Vilnius Region

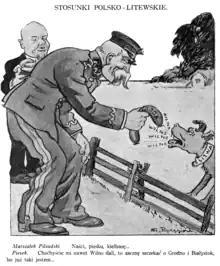
A satirical picture from interwar Polish press (around 1925–1935): a caricature of marshal Józef Piłsudski and Lithuania, criticizing Lithuanian unwillingness to compromise over Vilnius region. Marshal Piłsudski offers the sausage labelled "agreement" to the dog (with the collar labelled Lithuania); the dog barking "Wilno, wilno, wilno" replies: "Even if you were to give me Wilno, I would bark for Grodno and Białystok because this is who I am."

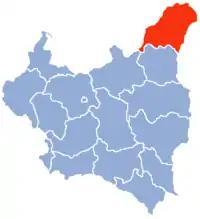
Wilno Voivodeship in interwar Poland

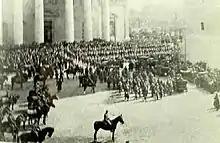
Polish Army soldiers parade in the Cathedral Square, Vilnius, 1919

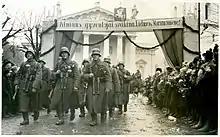
Lithuanian Army parade in the Gediminas Avenue, Vilnius, 1939

In the Middle Ages, Vilnius and its environs had become a nucleus of the early ethnic Lithuanian state, the Duchy of Lithuania, also referred to in Lithuanian historiography as a part of the Lithuania Propria, that became Kingdom of Lithuania and later Grand Duchy of Lithuania.